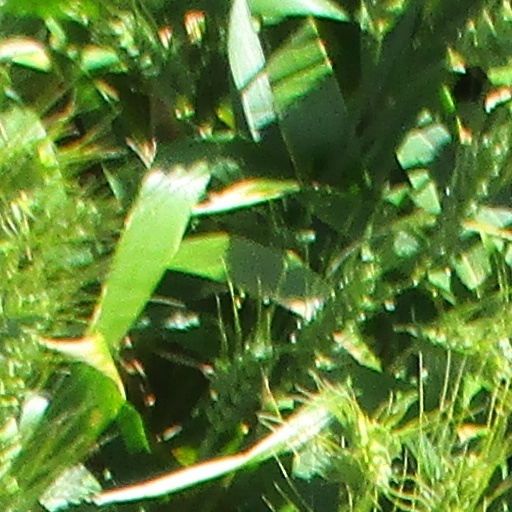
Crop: wheat